Mood Swings (Pop Smoke song)

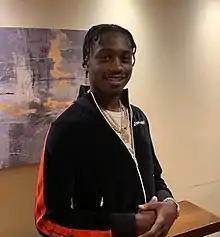
"Mood Swings" features vocals from Lil Tjay.

Prior to "Mood Swings", Pop Smoke and Lil Tjay had previously collaborated on the tracks "War", "Mannequin", "Mary Jane", and "Zoo York". Lil Tjay also released "Forever Pop" in February 2020, a tribute track to Pop Smoke. Beat Menace recalled an engineer had already created a beat for the song, but Pop Smoke's record label did not like it. They contacted Beat Menace to make his own version. Because Pop Smoke's cadence was over the old beat, the producers had to work with the same flow, but changed the entire instrumental. Producer Dizzy Banko, who incorporated drums and snares into the song upon the request of Beat Menace, was personally contacted by Pop Smoke mere weeks before his murder. Pop Smoke's team approved of the new beat and the producers worked together with the label's engineer to further work on it; Lil Tjay was then added to the track.